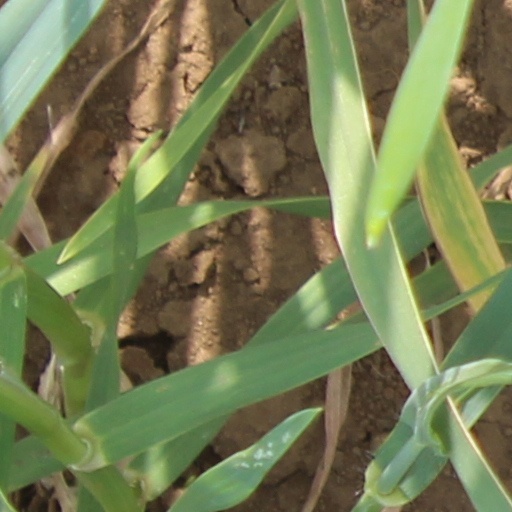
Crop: wheat